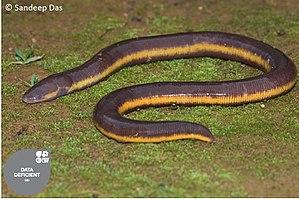
Ichthyophis longicephalus est une espèce de gymnophiones de la famille des Ichthyophiidae.